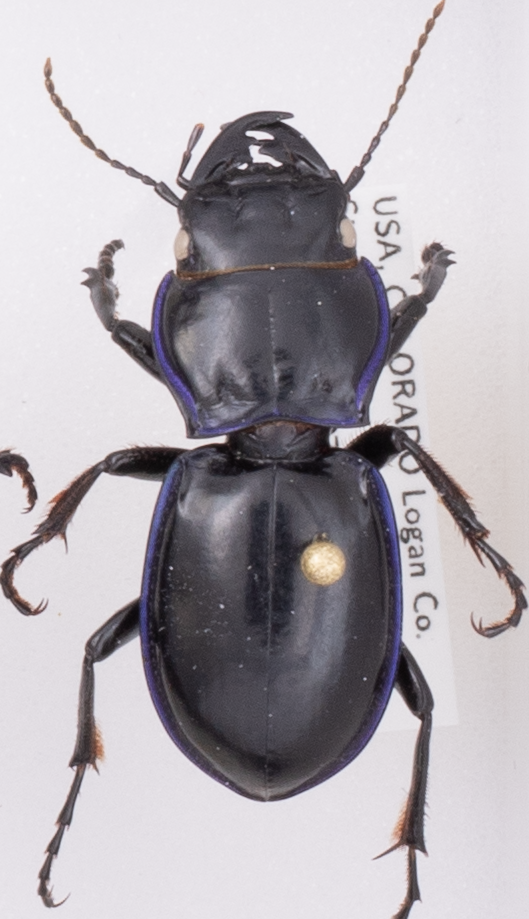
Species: Pasimachus elongatus
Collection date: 2019-06-26
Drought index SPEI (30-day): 0.154
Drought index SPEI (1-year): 0.944
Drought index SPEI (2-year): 0.39